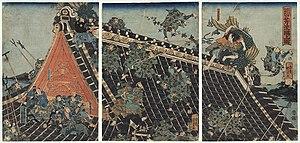
Dans le Japon féodal, les guerriers individuels et les groupes de citoyens sont principalement responsables de l'auto-défense jusqu'à l'unification du pays par Tokugawa Ieyasu en 1603. Au cours de l'époque d'Edo, le shogunat Tokugawa forme un gouvernement féodal centralisé. Les samouraï qui protègent autrefois le Japon contre les ennemis extérieurs et se battent entre eux pour la suprématie deviennent la nouvelle police et constituent les effectifs des forces de sécurité intérieure. Leur nouvel emploi consiste à assurer la paix civile, ce qu'ils accomplissent pendant plus de 250 ans.